Chernivtsi Oblast

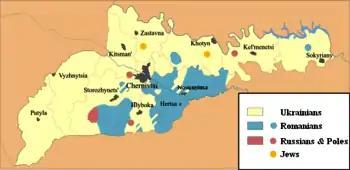
Ethnic divisions in Chernivtsi Oblast at the end of the Soviet Period <a href="https%3A//web.archive.org/web/20120105083759/http%3A//www.romanimea.com/pdf/Romanii%2520_din_Bucovina_sud_maramures.pdf">

, with Ukrainians, Romanians, Russians and Jewish areas depicted in white, blue, red, and yellow respectively. Note that the Moldovans, which represented 9% of the region's population according to the last Soviet census (1989), are shown as Romanians.